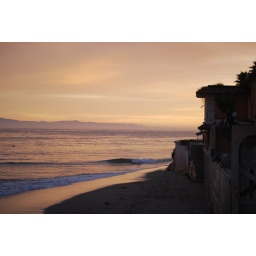
On the beach near Santa Barbara, the sun setting in a hazy yellow and purple sky. Santa Barbara, California. November 2008